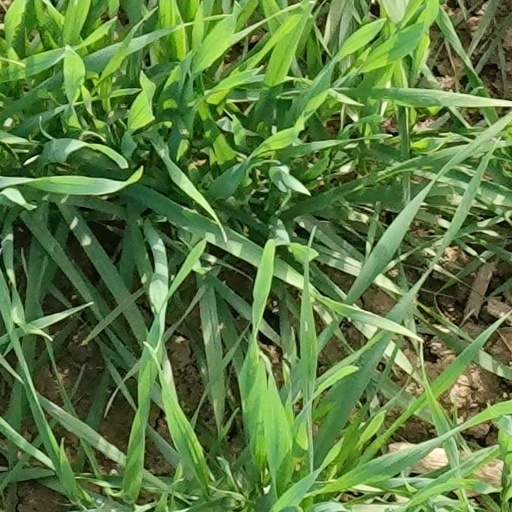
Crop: wheat